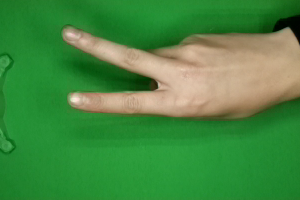
Label: scissors